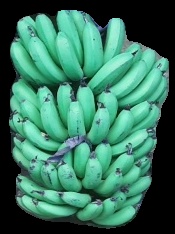
Variety: pachbale
Grade: grade1